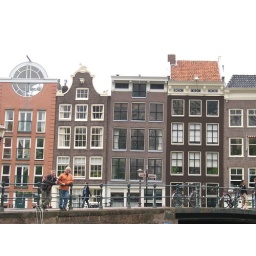
people and bikes on bridge over canal